Grand Lodge of New Mexico

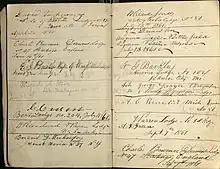
Pages of the Montezuma Lodge No.109 visitors ledger, with entries from 1861, including the names of Christopher "Kit" Carson, Miguel A. Otero, and Charles Bowmer

Two other lodges were later founded at Fort Union. Chapman Lodge No.95 in 1861, named for Lt. Colonel William Chapman, the commanding officer of Fort Union., and Union Lodge No.480 in 1874 were chartered at the fort, and would later move off of the military plat and become permanent, local lodges. Chapman No.95 was relocated to Las Vegas, and Union No.480 relocated from the fort to the nearby village of La Junta (later called Watrous) and is now in Wagon Mound.